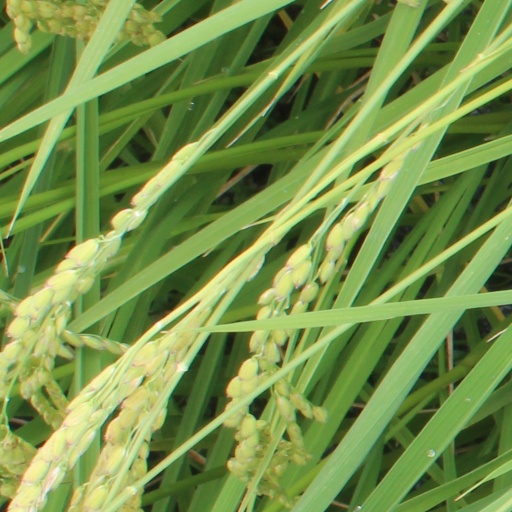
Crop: rice